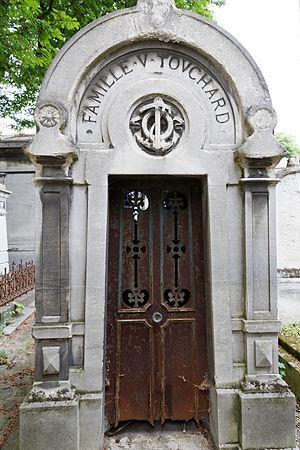
Sépulture de Philippe Touchard (1810-1879), vice-amiral, gouverneur de la Guadeloupe et député de la Seine
Philippe Victor Touchard, né le 21 juillet 1810 à Versailles et mort le 20 janvier 1879 à son domicile dans le 8ᵉ arrondissement de Paris, est un amiral, administrateur colonial et homme politique français.